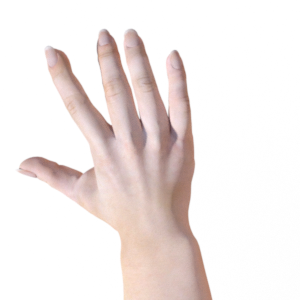
Label: paper